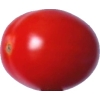
Label: tomato_cherry_red